Dance of Zalongo

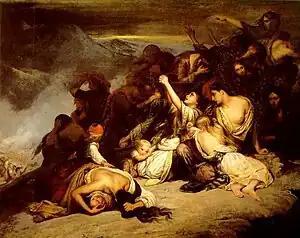
"Les Femmes souliotes" by Ary Scheffer

Dance of Zalongo , "Horos tou Zalongou") refers to the mass suicide of Souliote women and their children that is said to have occurred in the aftermath of the invasion of Ottoman troops on Souli on December 16, 1803. The event is commemorated in Greece in the context of the Greek War of Independence. About 60 women were trapped at Mount Zalongo in Epirus during the period of Ottoman control. Rather than submit to the Ottoman troops chasing them, they decided to turn towards the cliff's edge and die with their infants and children. According to tradition, they did this one after the other whilst dancing and singing. A number of Greek theatrical dramas and a song in folk style commemorating the event are also named the Dance of Zalongo.